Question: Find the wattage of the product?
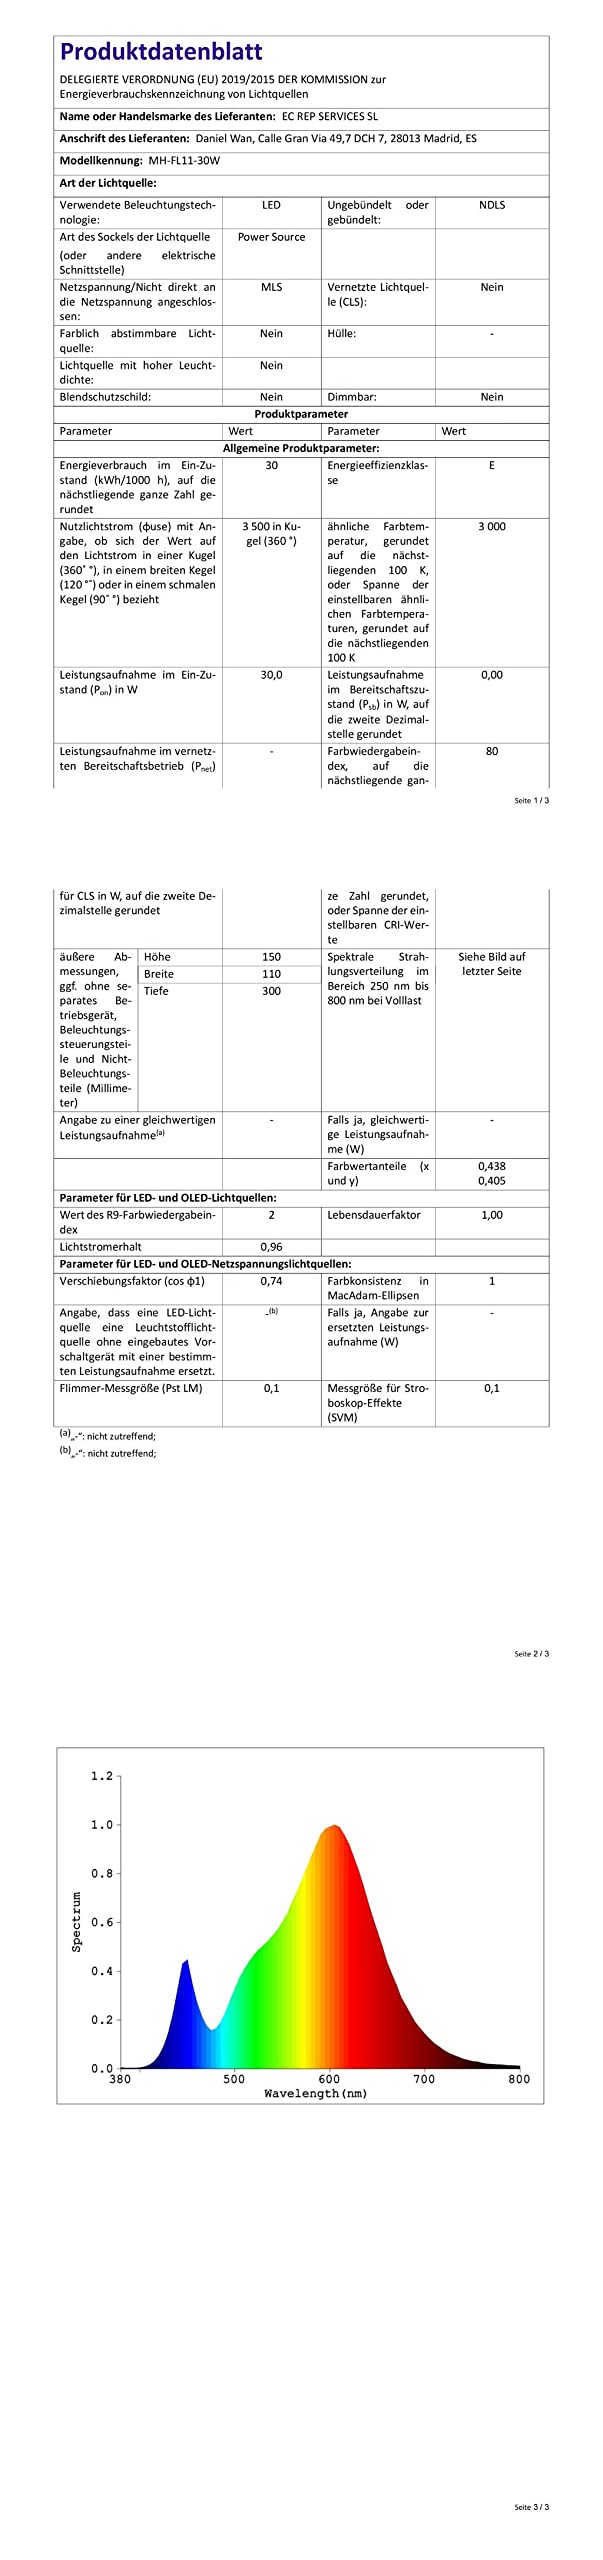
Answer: [11.0, 30.0] watt